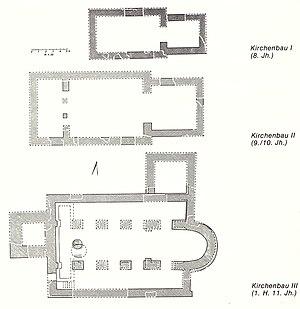
Kirchberg, Plan des églises I à III